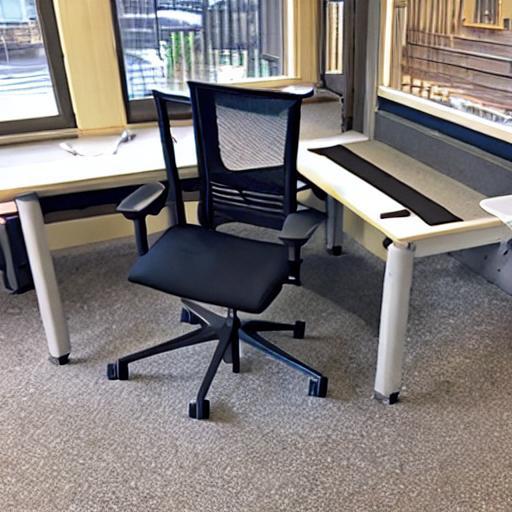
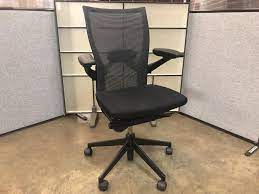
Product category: items_chair
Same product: no